Kita-Nakagomi Station

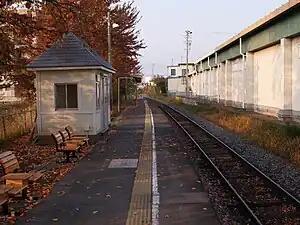
Namezu Station, October 2009

is a train station in the city of Saku, Nagano, Japan, operated by East Japan Railway Company (JR East).